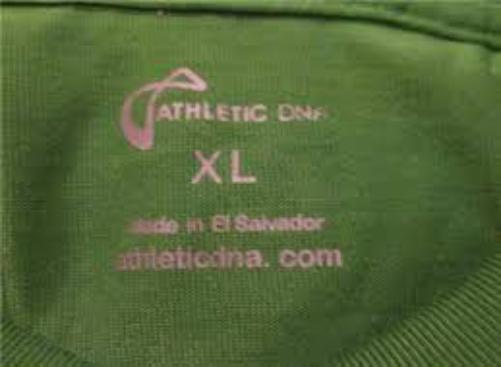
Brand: Athletic DNA
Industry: Clothes